Mathews Downtown Historic District

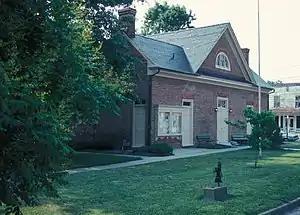
Mathews County Courthouse, April 1971

Mathews County Courthouse Square is a national historic district located at Mathews, Mathews County, Virginia. It encompasses most of the town center of Mathews, which was originally named Westview before the county was created in 1791. Located centrally in the county, the crossroads community developed as a service center for the surrounding area. It is also archaeologically sensitive, as the area was a Native American settlement from the Early Woodland phase before it became a colonial settlement.